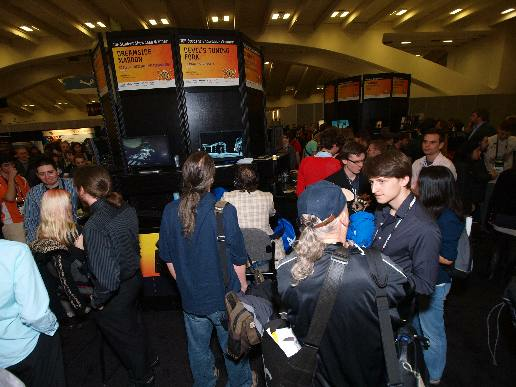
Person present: Yes